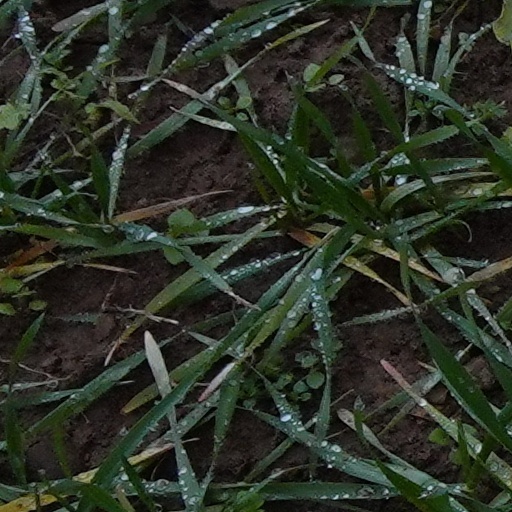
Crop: wheat